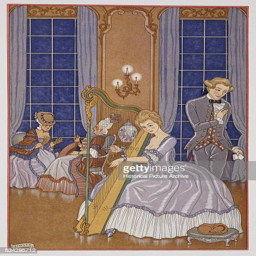
an illustration from epistolary novel by film costumer designer